Takizawa Honjin

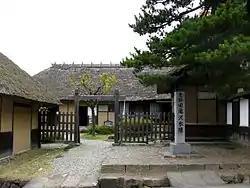
The Former Takizawa Honjin is an Important Cultural Property

The is a building in the city of Aizuwakamatsu, Fukushima, Japan which was used as a "honjin" by the "daimyō" of Aizu Domain during the Edo period. The building was designated an Important Cultural Property of Japan in 1971 and a National Historic Site of Japan in 1970.